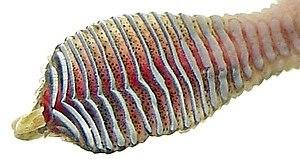
lamelles adhésive sur un doigt de gecko
Les Gekkota, ou geckos, forment un infra-ordre de reptiles dont on rencontre les espèces dans de très nombreux pays.
Le biomimétisme désigne un processus d'innovation et une ingénierie. Il s'inspire des formes, matières, propriétés, processus et fonctions du vivant. Il peut concerner des échelles nanométriques et biomoléculaires avec par exemple l'ADN et l'ARN, et jusqu'à des échelles macroscopiques et écosystémiques, incluant donc les services écosystémiques.